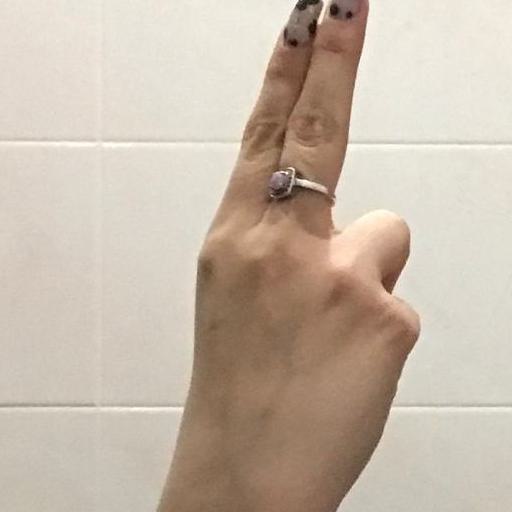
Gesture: two_up_inverted